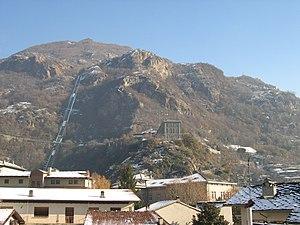
Vue générale de la ville de Pont-Saint-Martin (Italie).
Pont-Saint-Martin est une commune italienne de la basse Vallée d'Aoste, située au bord de la Doire Baltée près de la limite avec le Piémont.